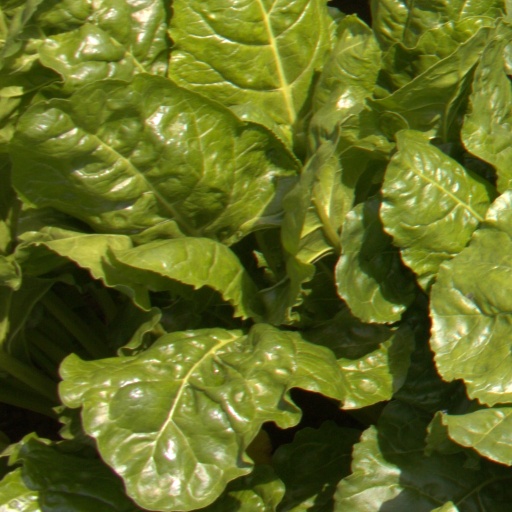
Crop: sugar beet